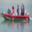
Label: ship